Community season 1

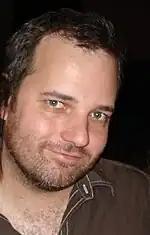
Dan Harmon

The premise of "Community" was based on Harmon's real-life experiences. In an attempt to save his relationship with his then-girlfriend, he enrolled in Glendale Community College northeast of Los Angeles, where they would take Spanish together. Harmon got involved in a study group and, somewhat against his own instincts, became closely connected to the group of people with whom he had very little in common. "...I was in this group with these knuckleheads and I started really liking them," he explains, "even though they had nothing to do with the film industry and I had nothing to gain from them and nothing to offer them." With this as the background, Harmon wrote the show with a main character largely based on himself. He had, like Jeff, been self-centered and independent to the extreme before he realized the value of connecting with other people.